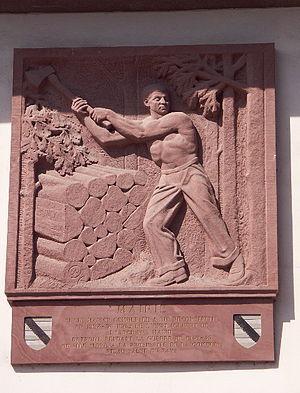
Lembach est une commune française située dans le département du Bas-Rhin, en région Grand Est.